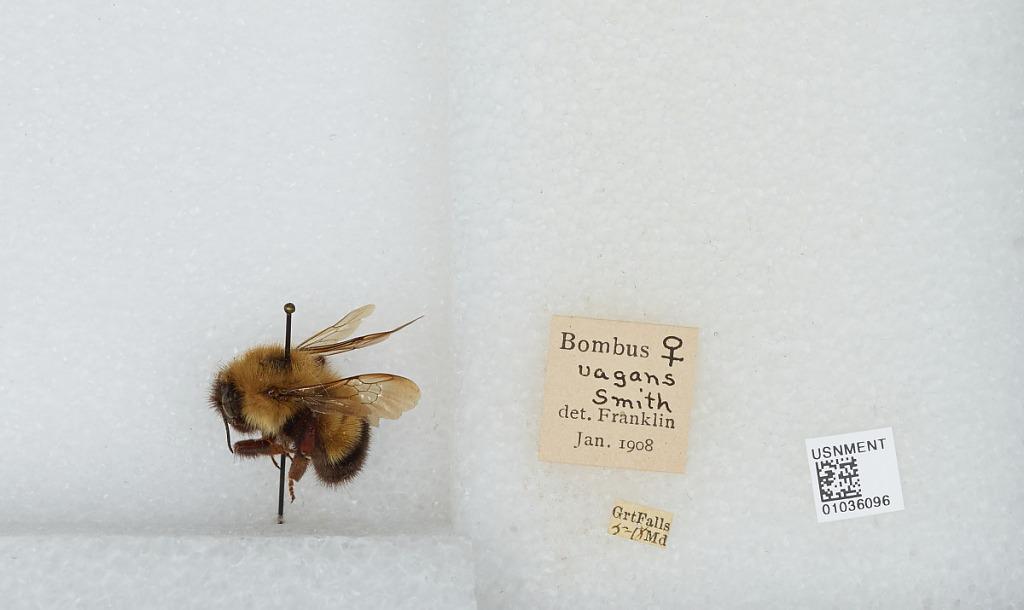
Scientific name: Bombus (Pyrobombus) vagans vagans Smith
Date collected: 1918-5-
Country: United States
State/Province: Maryland
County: Montgomery
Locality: Great Falls
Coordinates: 39.0003, -77.2483
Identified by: Franklin